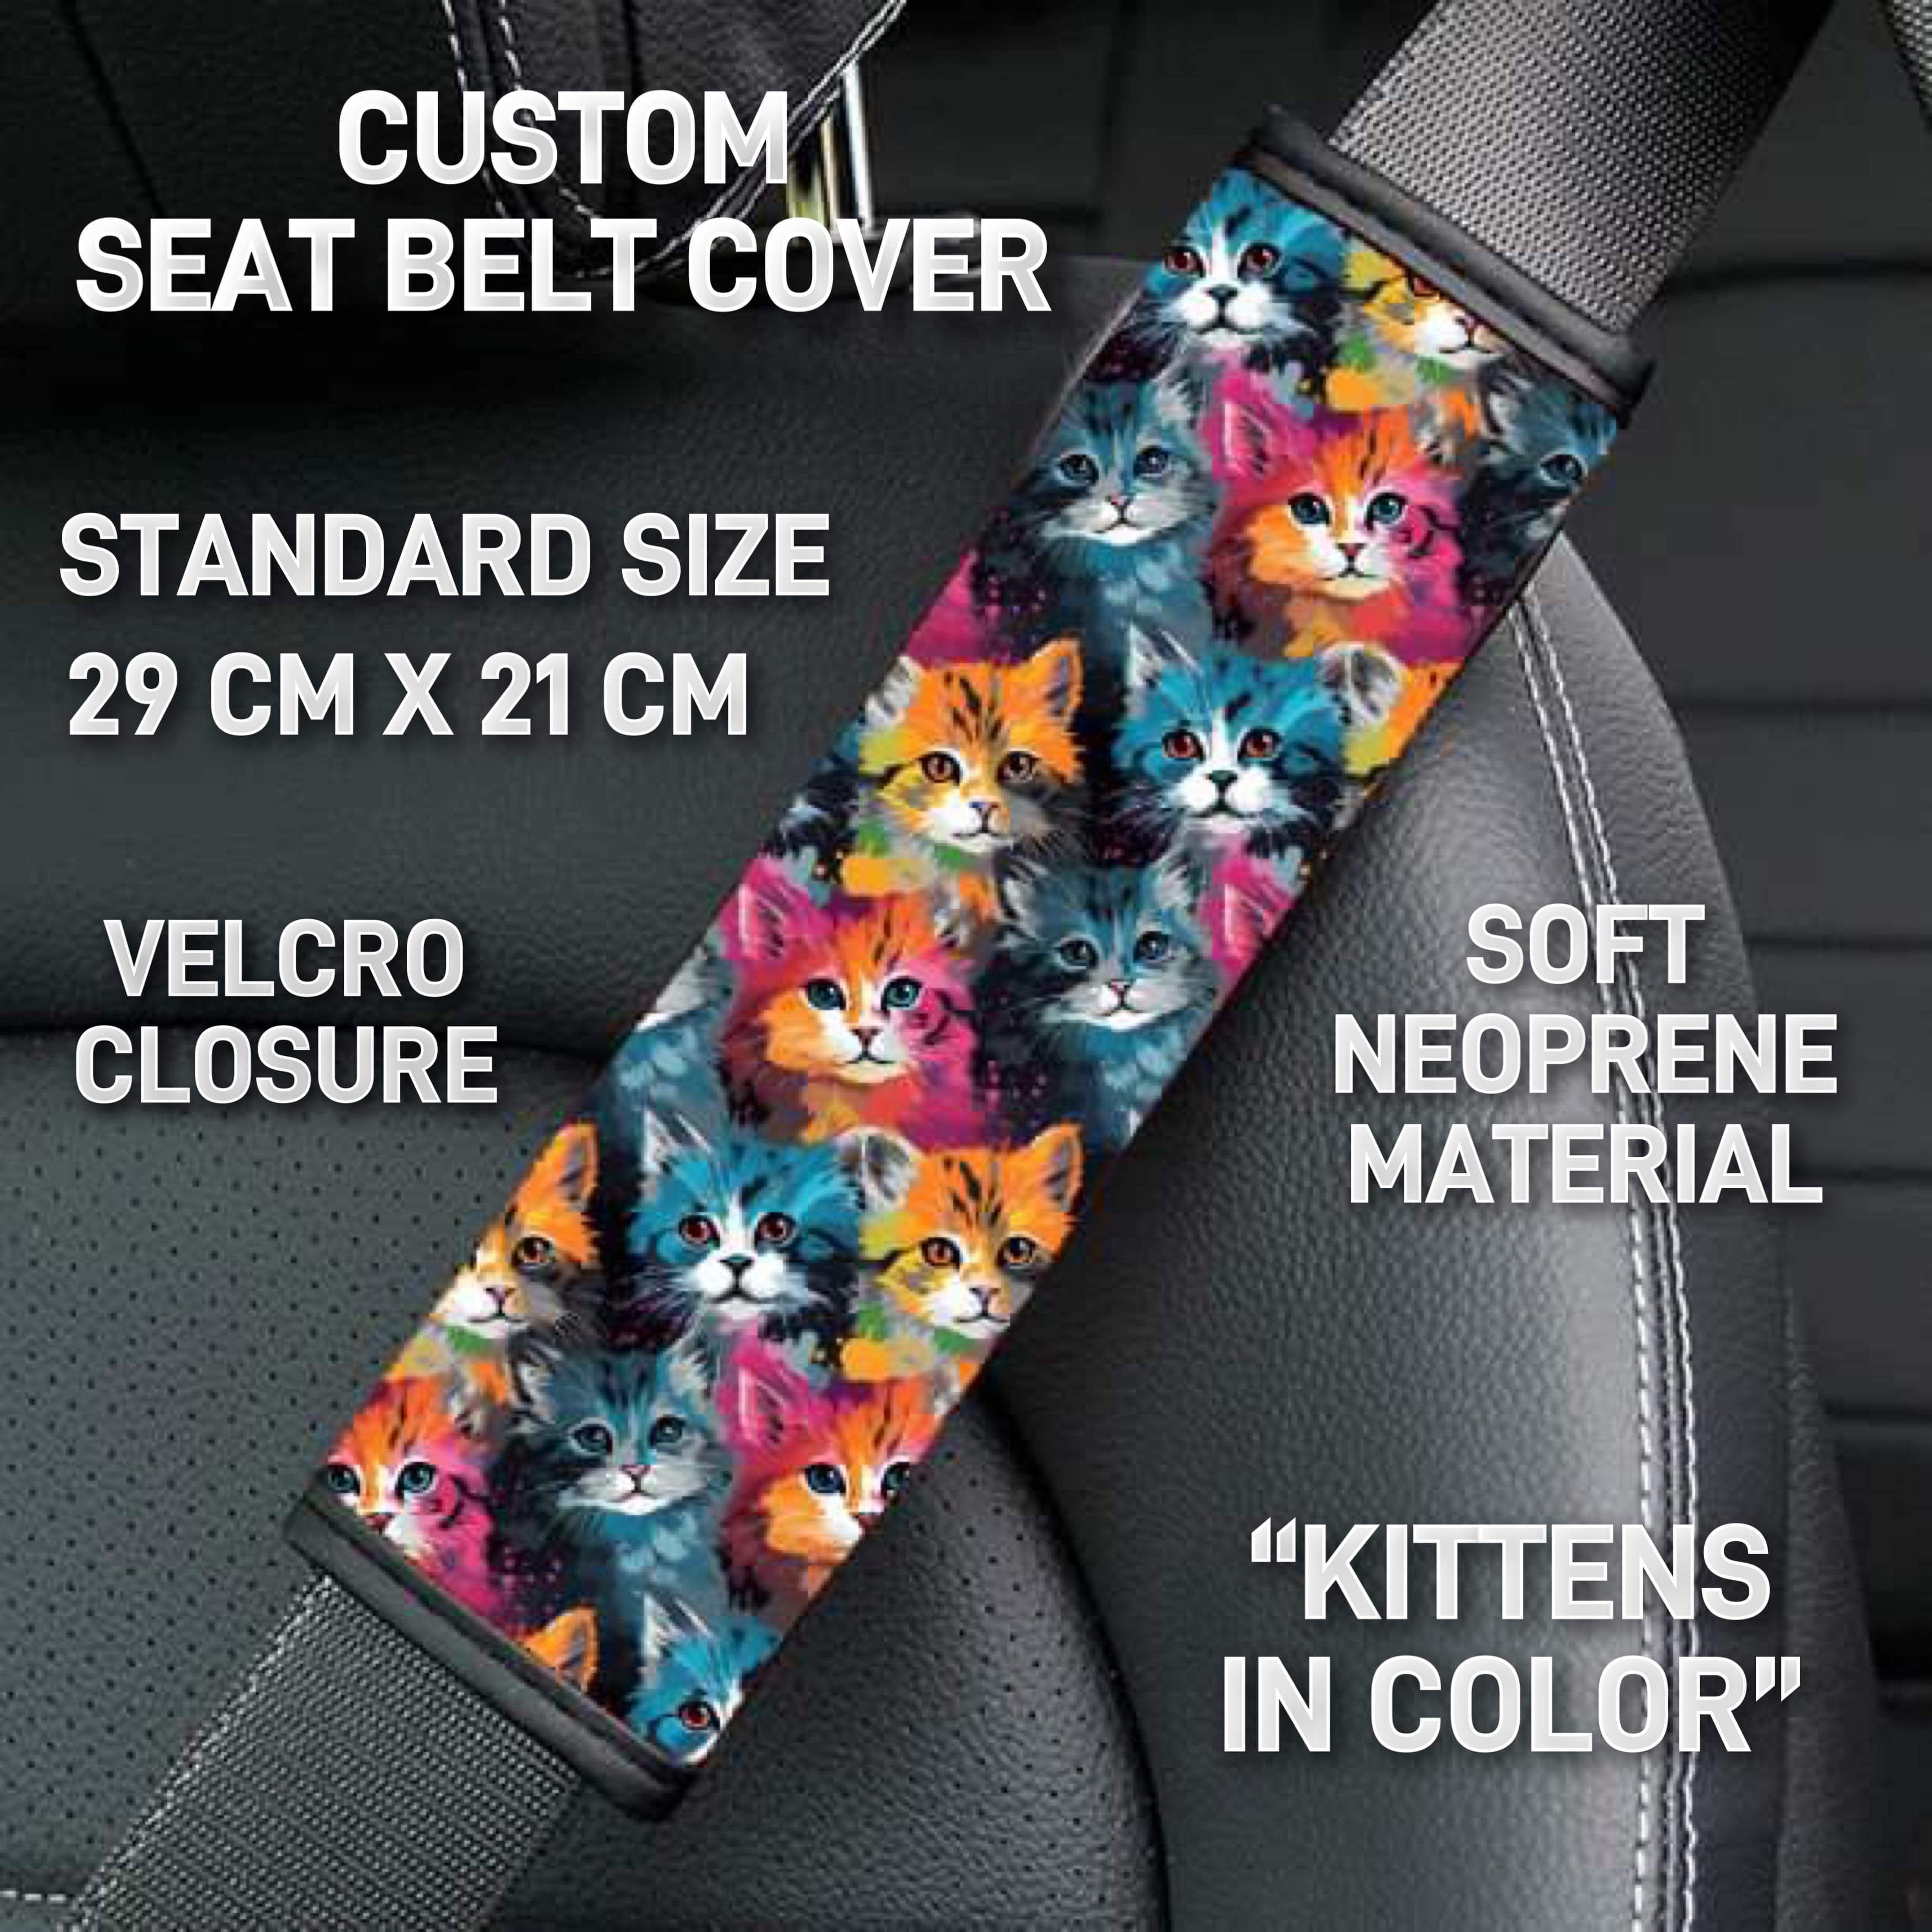
SB2P - Kittens in Color Seat Belt Covers - Preorder Closing 9/7 ETA: Early Sept
Custom seat belt covers to personalize your vehicle in your favorite styles/characters while also providing extra comfort for those drives.
Brand: ARW-PO
Category: Vehicles & Parts > Vehicle Parts & Accessories > Vehicle Safety & Security > Vehicle Safety Equipment > Vehicle Seat Belt Covers